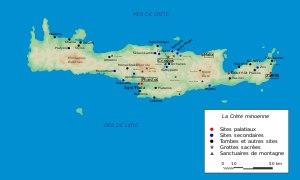
Le palais et la ville de Zakros ou Kato Zakros, qui était un port de commerce, ont été construits à l'extrémité de la Crète à 45 kilomètres de Sitia.
Phaistos est une ancienne ville de Crète, située sur la côte sud de l'île, dans la plaine de la Messara, à quelques kilomètres de la mer.